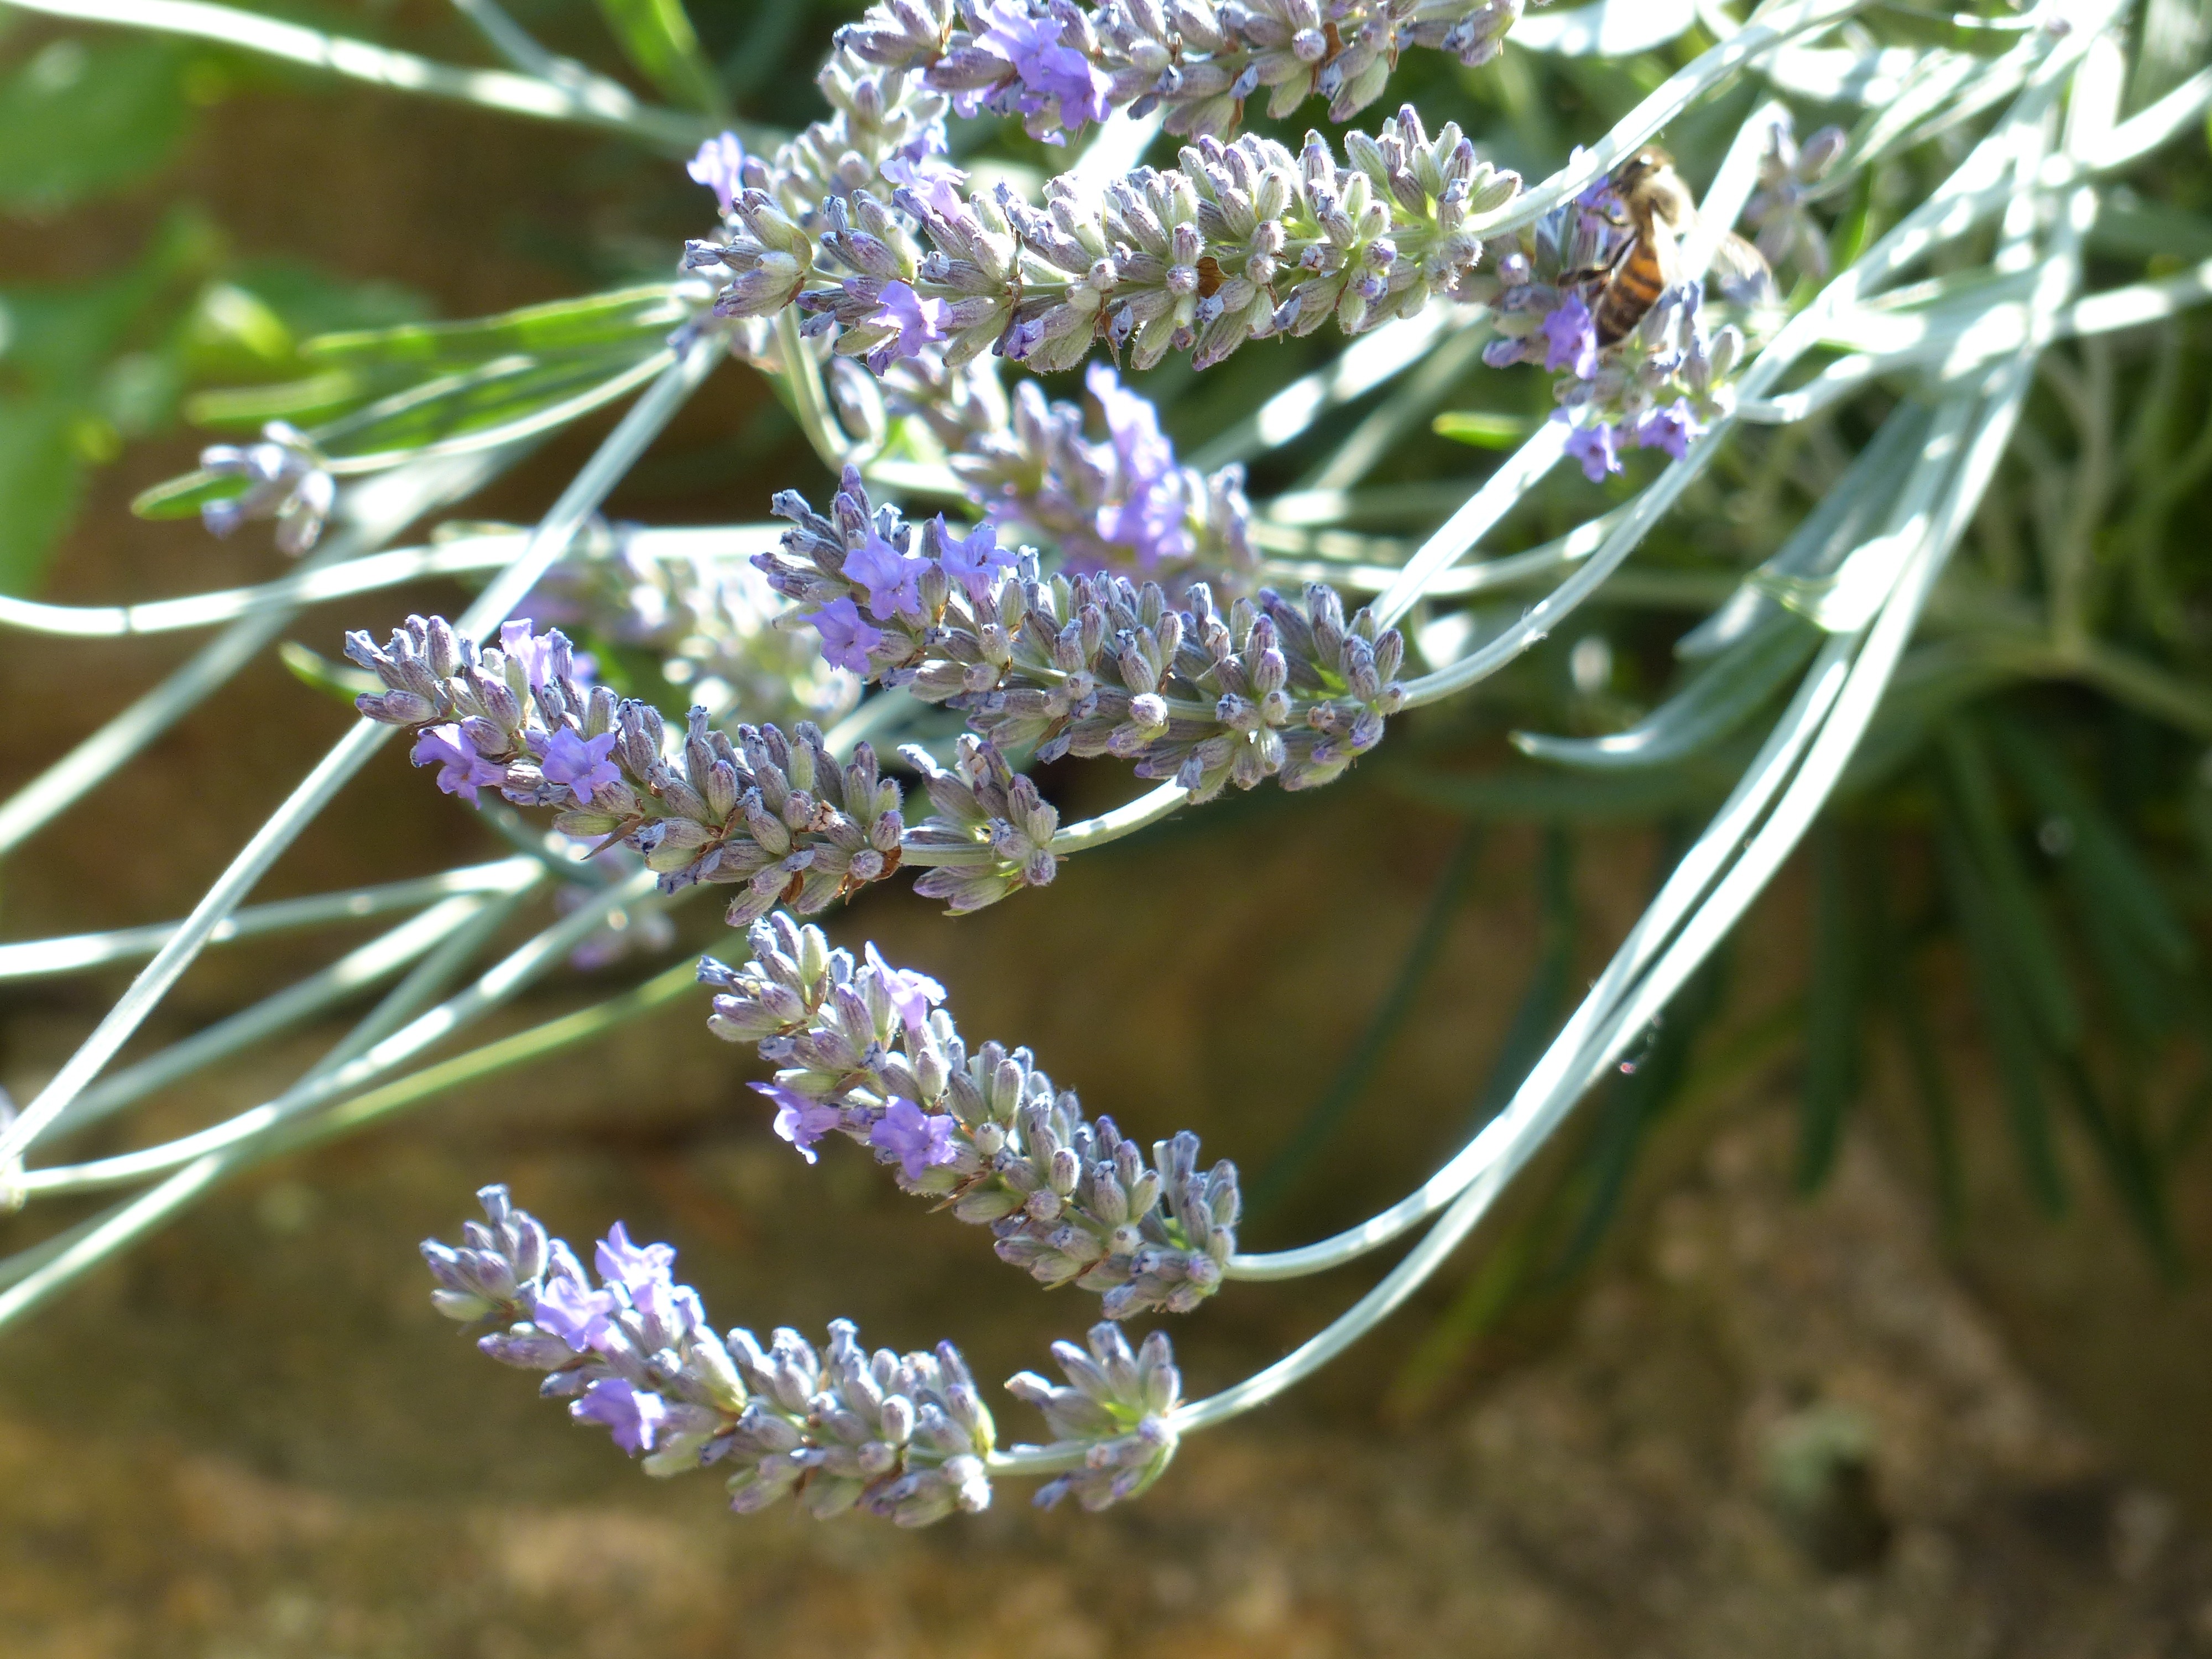
branch, blossom, plant, leaf, flower, frost, herb, produce, crop, insect, botany, flora, lavender, wildflower, shrub, rosemary, macro photography, ornamental plant, lavandula, inflorescence, flowering plant, lamiaceae, light purple, lavender flowers, true lavender, narrow leaf lavender, lavandula angustifolia, lavandula officinalis, lavandula vera, helllila, land plant, english lavender